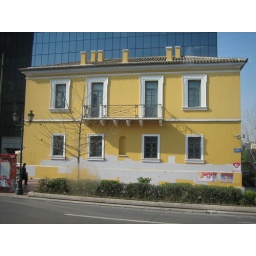
yellow house in athens